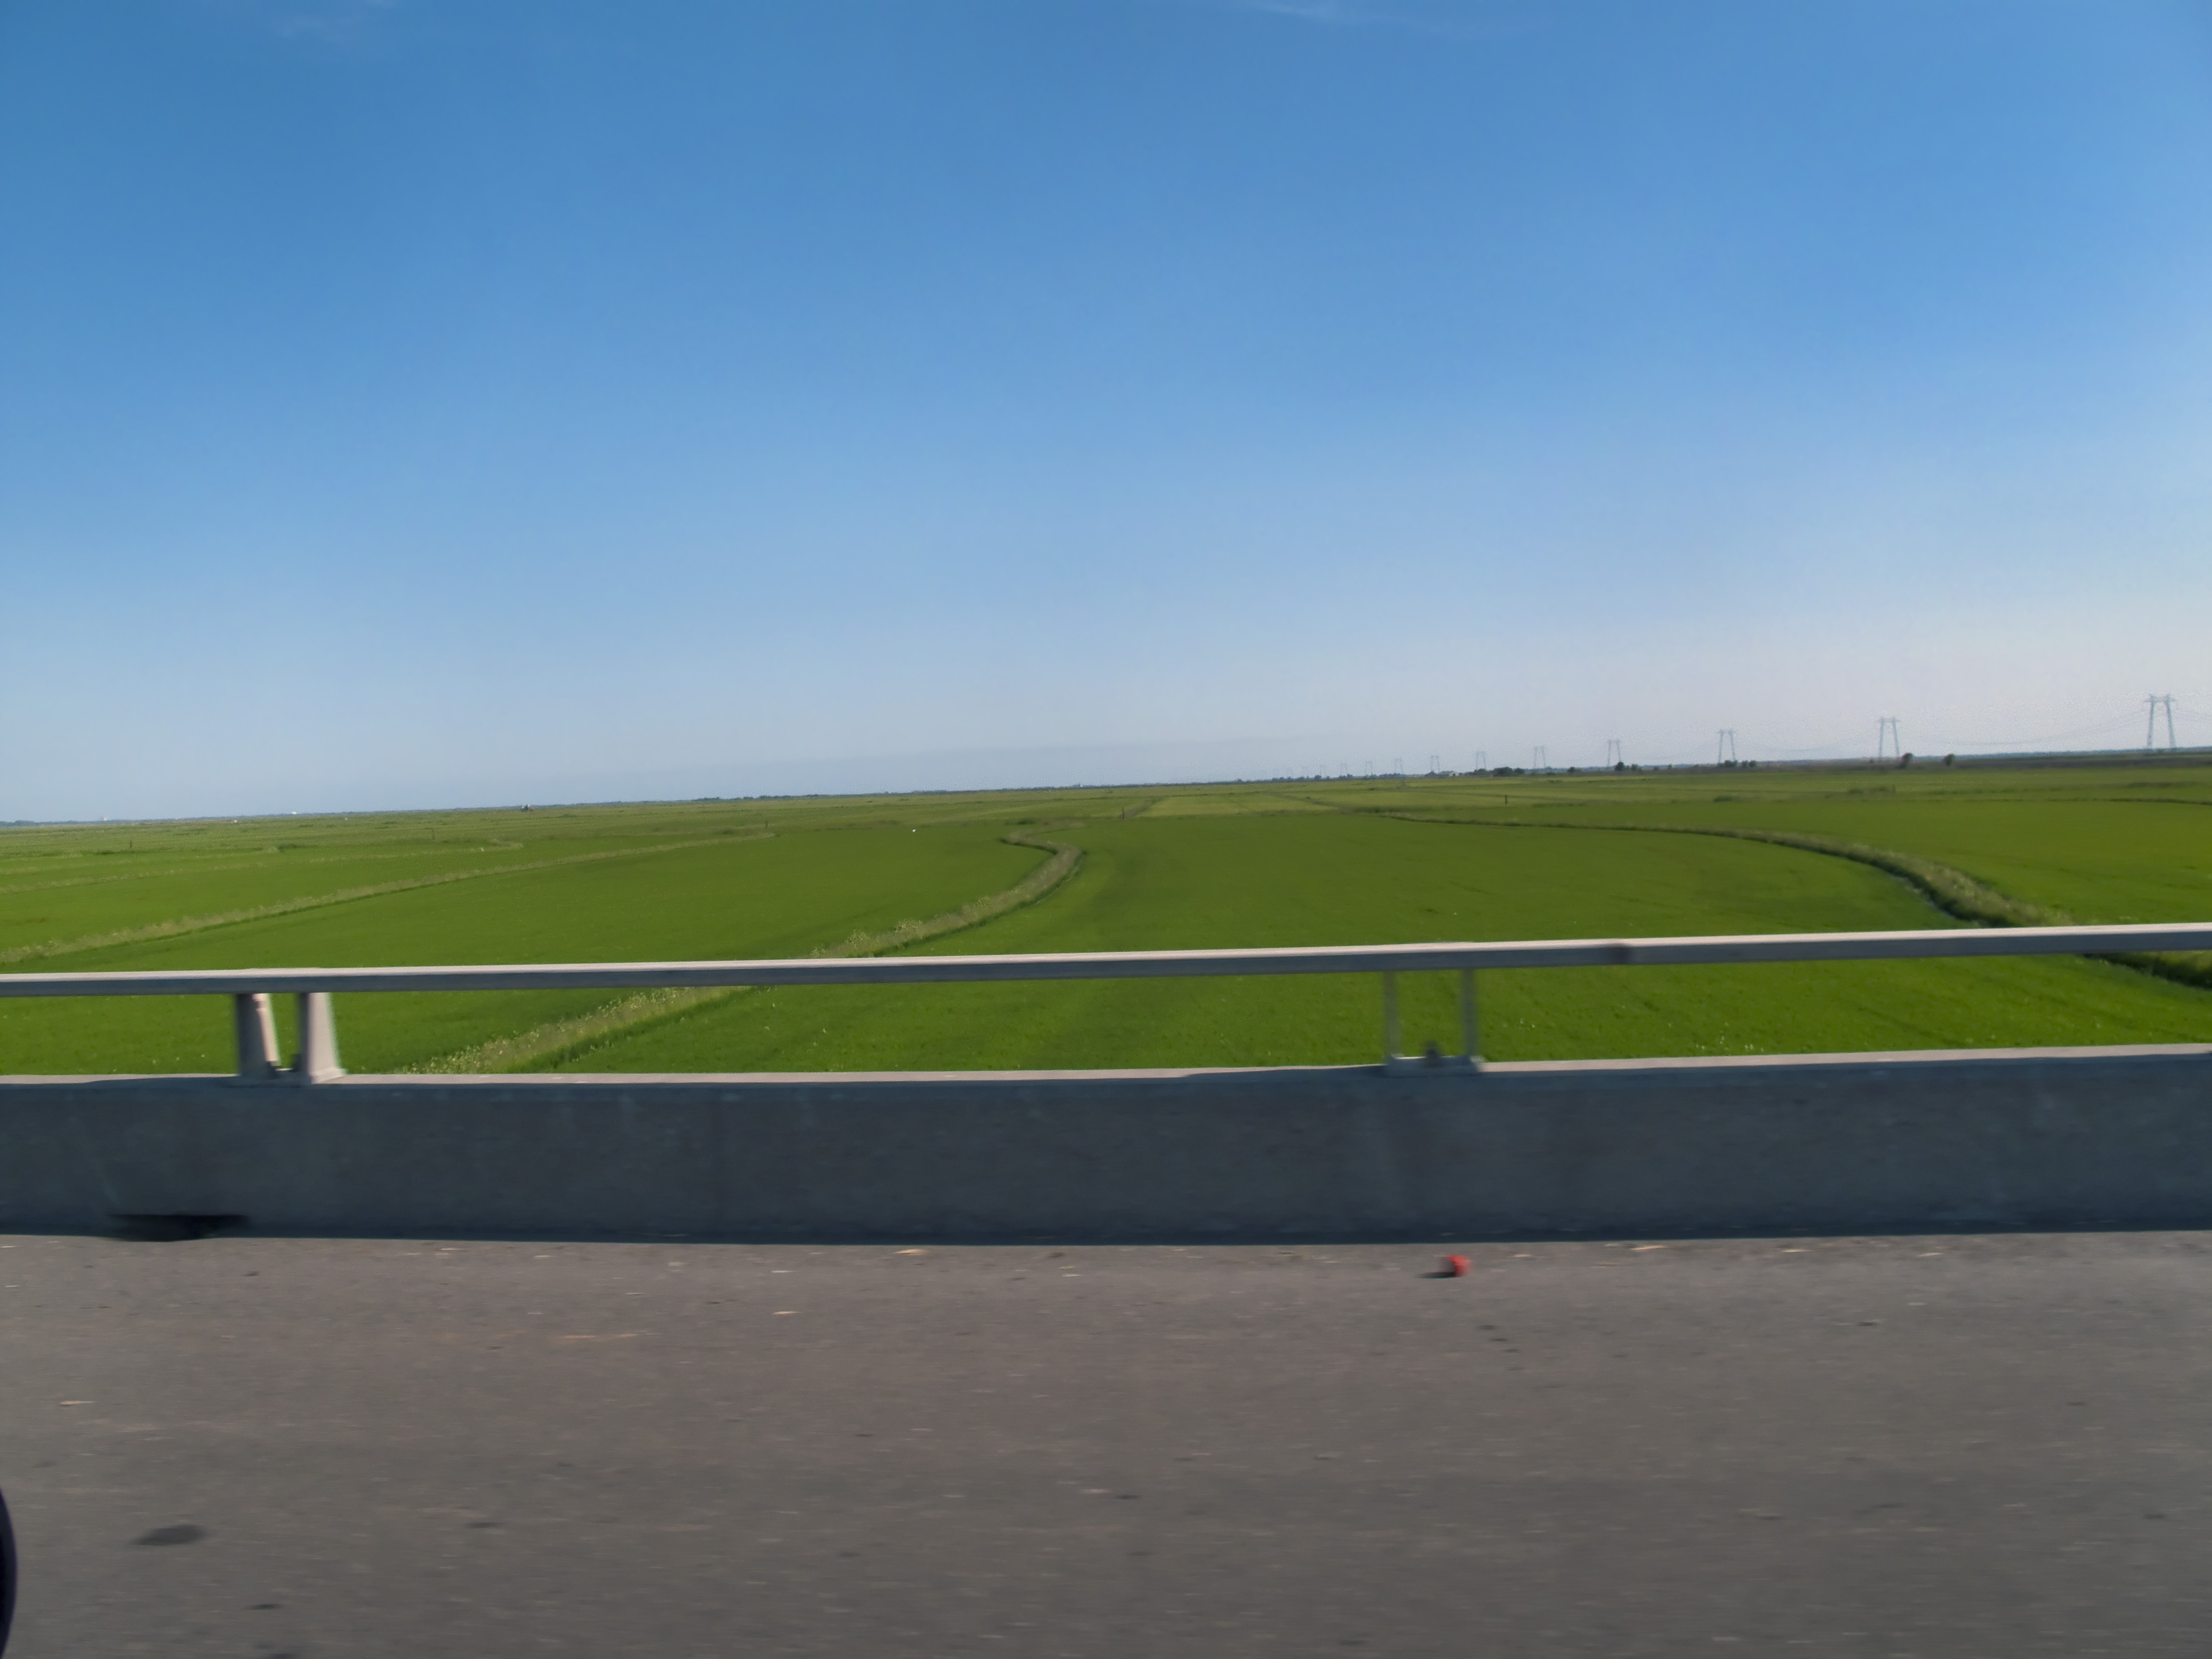
structure, highway, stadium, baseball field, plain, race track, atmosphere of earth, sport venue